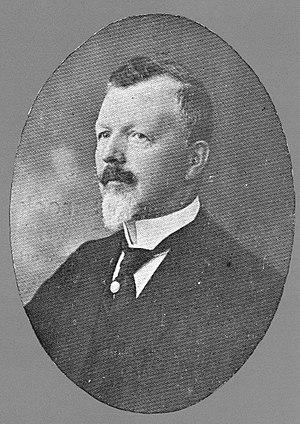
Le peintre luxembourgeois Joseph-Germain Strock (1865-1923)